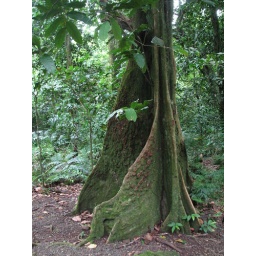
A tree in the rain forest of Moorea -- kindly IDed by Raphael below as an Ironwood.